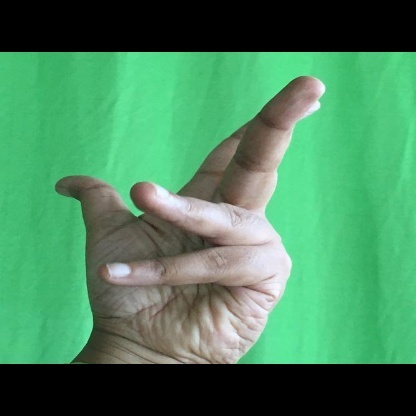
Mudra: Alapadmam